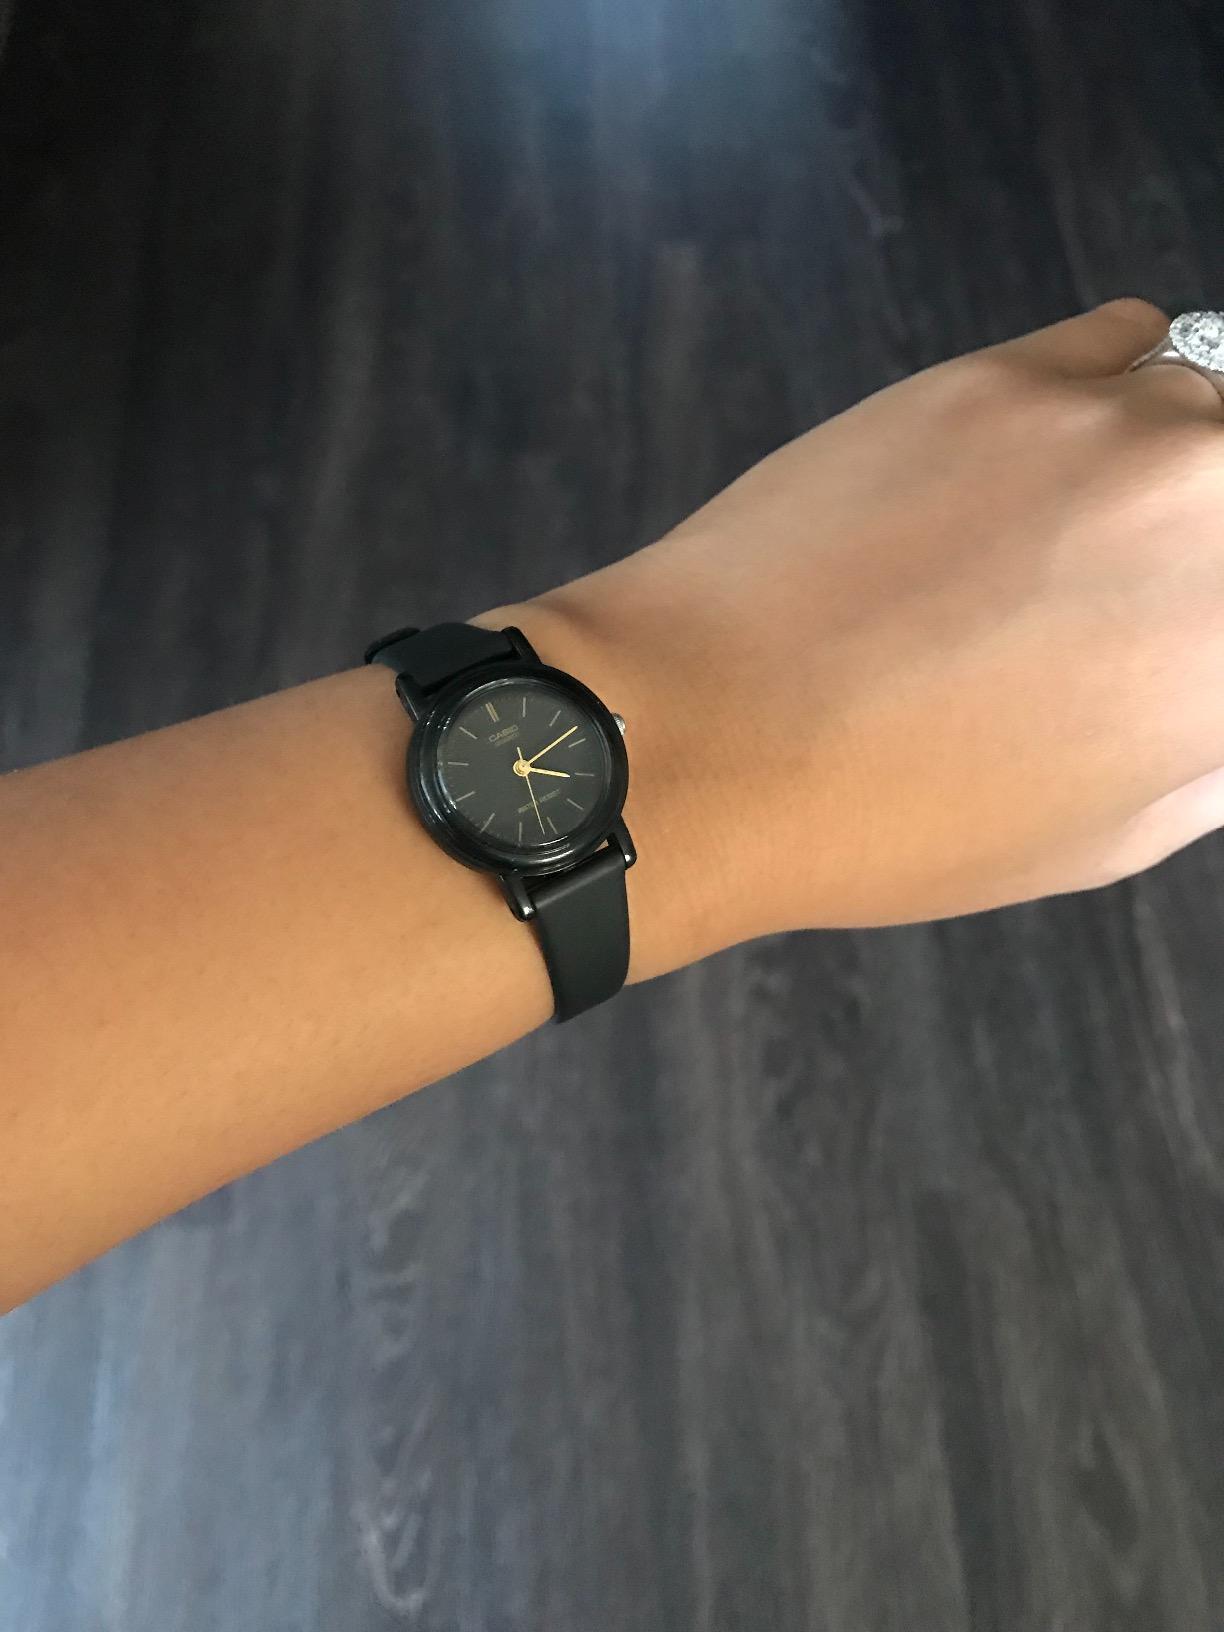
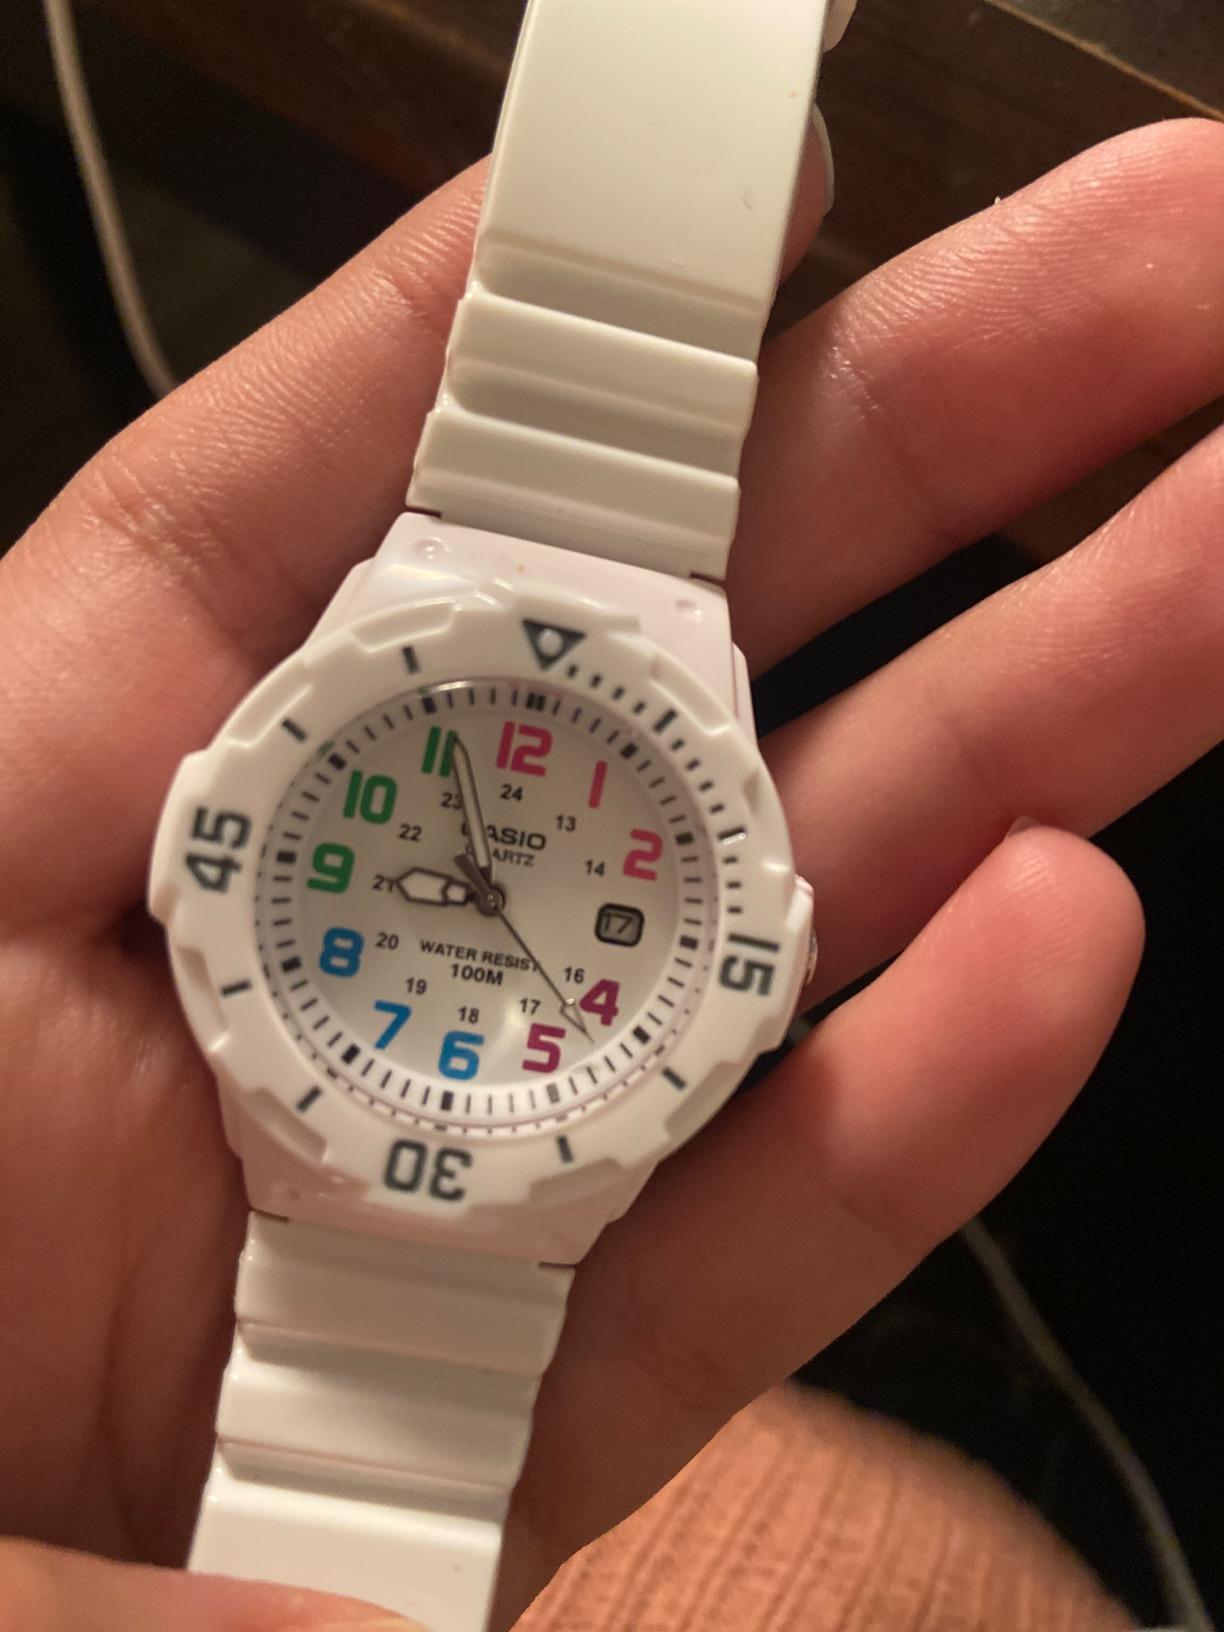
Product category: accessories_watch
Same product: no